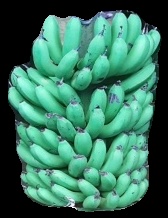
Variety: pachbale
Grade: grade1